Peder Munk

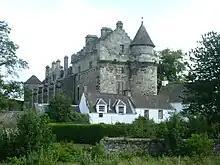
Peder Munk was welcomed at Falkland Palace by James Beaton of Creich and given a handful of earth and stones.

James VI and Anne of Denmark returned to Scotland on 1 May 1590 with the remainder of the Danish fleet. Munk, Breide Rantzau, and Steen Brahe came as ambassadors. On their arrival at Leith, James VI presented the skipper of Munk's ship, the pilots, trumpeters, violers and kettle drummers with forty gold rose noble coins, accounted from his dowry. Peder Munk was given a jewel.